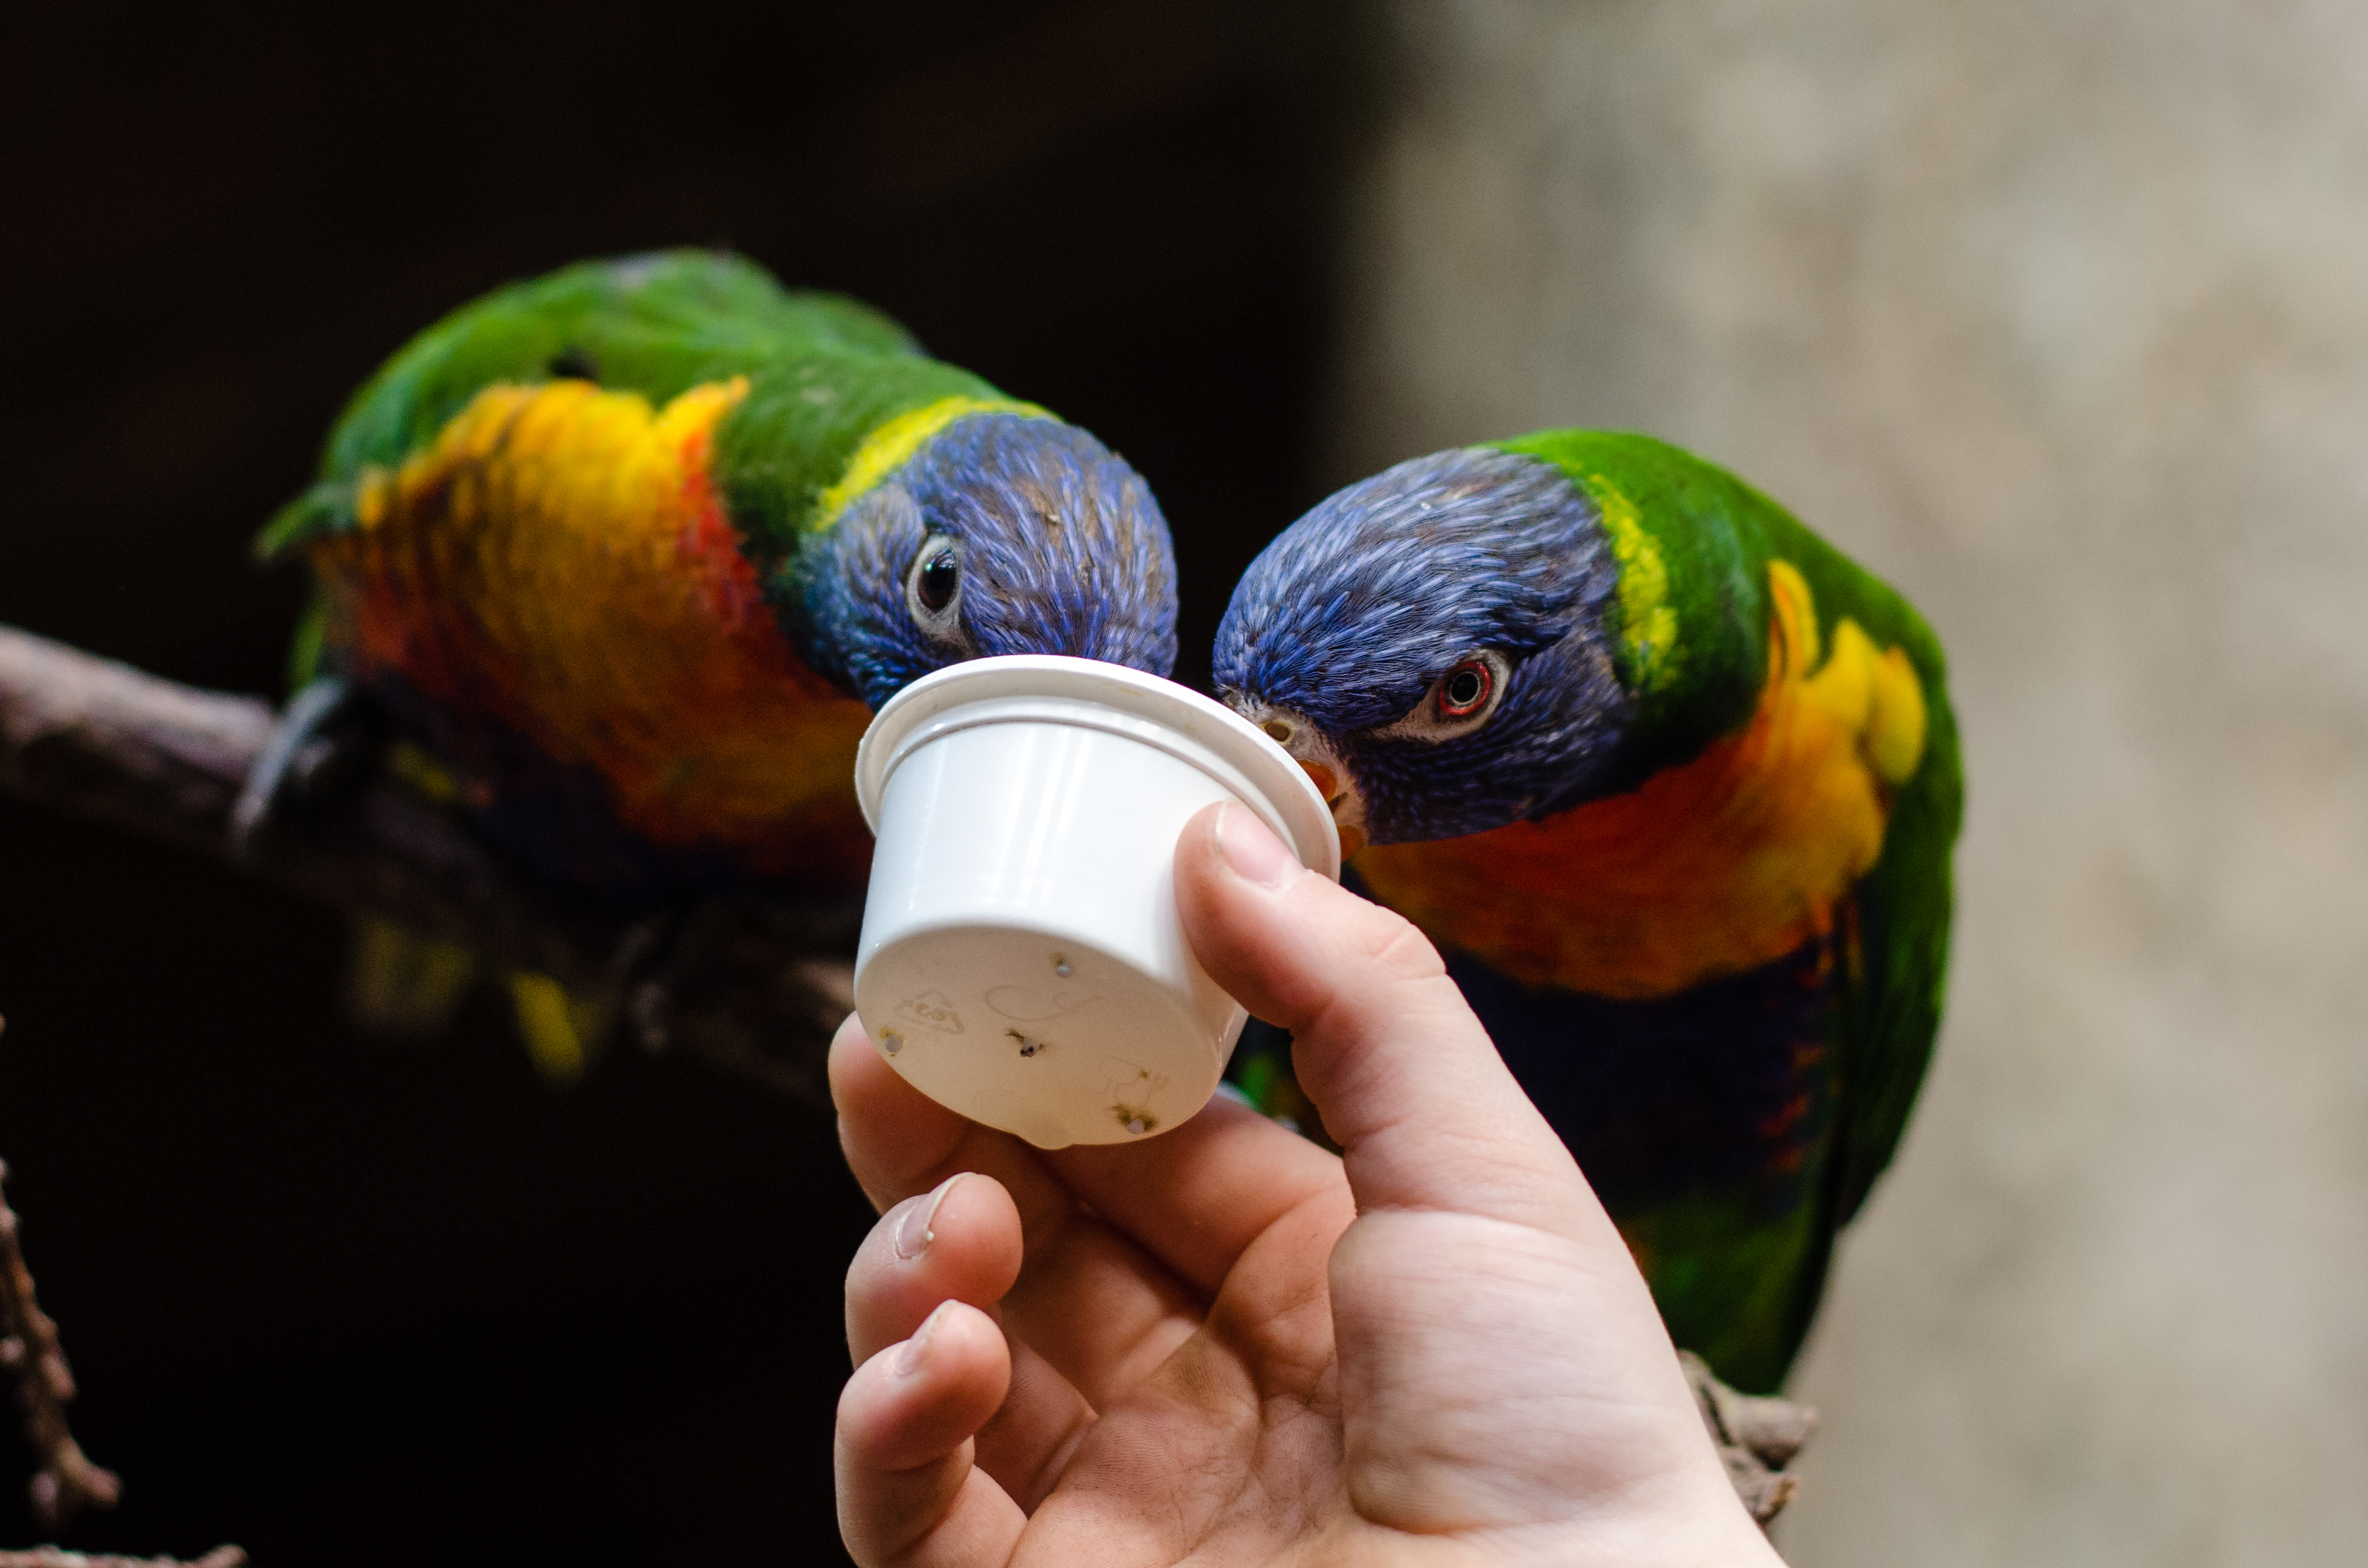
branch, bird, wildlife, green, beak, color, yellow, fauna, lorikeet, lovebird, macaw, close up, vertebrate, parrot, parakeet, common pet parakeet